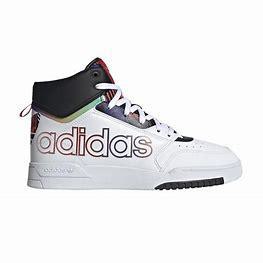
Brand: adidas
Model: Drop Step XL Skate